Alford, Lincolnshire

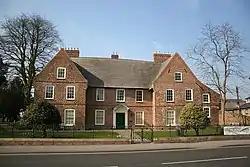
Alford Manor House

Alford Manor House is one of the country's largest thatched buildings of its kind. In 2006, it was refurbished with National Lottery funding through English Heritage. Interactive exhibits were installed and accessibility increased for disabled visitors. It has a tearoom and open gardens.